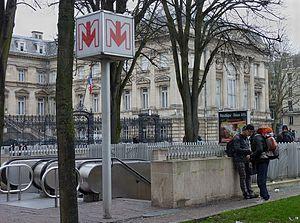
Station de métro ""République - Beaux Arts"" à Lille (Nord), France. A l'arrière-plan, la préfecture."
République – Beaux-Arts est une station de métro française de la ligne 1 du métro de Lille Métropole. Située place de la République à Lille, la station permet de se rendre à la préfecture et au palais des beaux-arts.